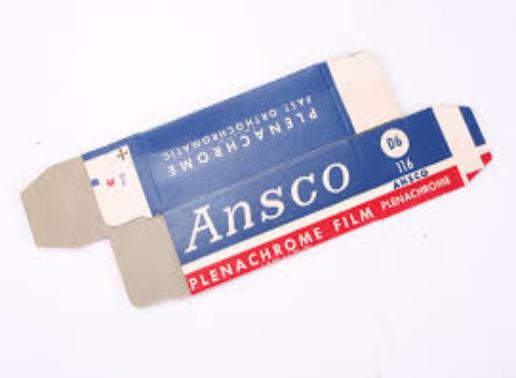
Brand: Ansco
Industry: Electronic